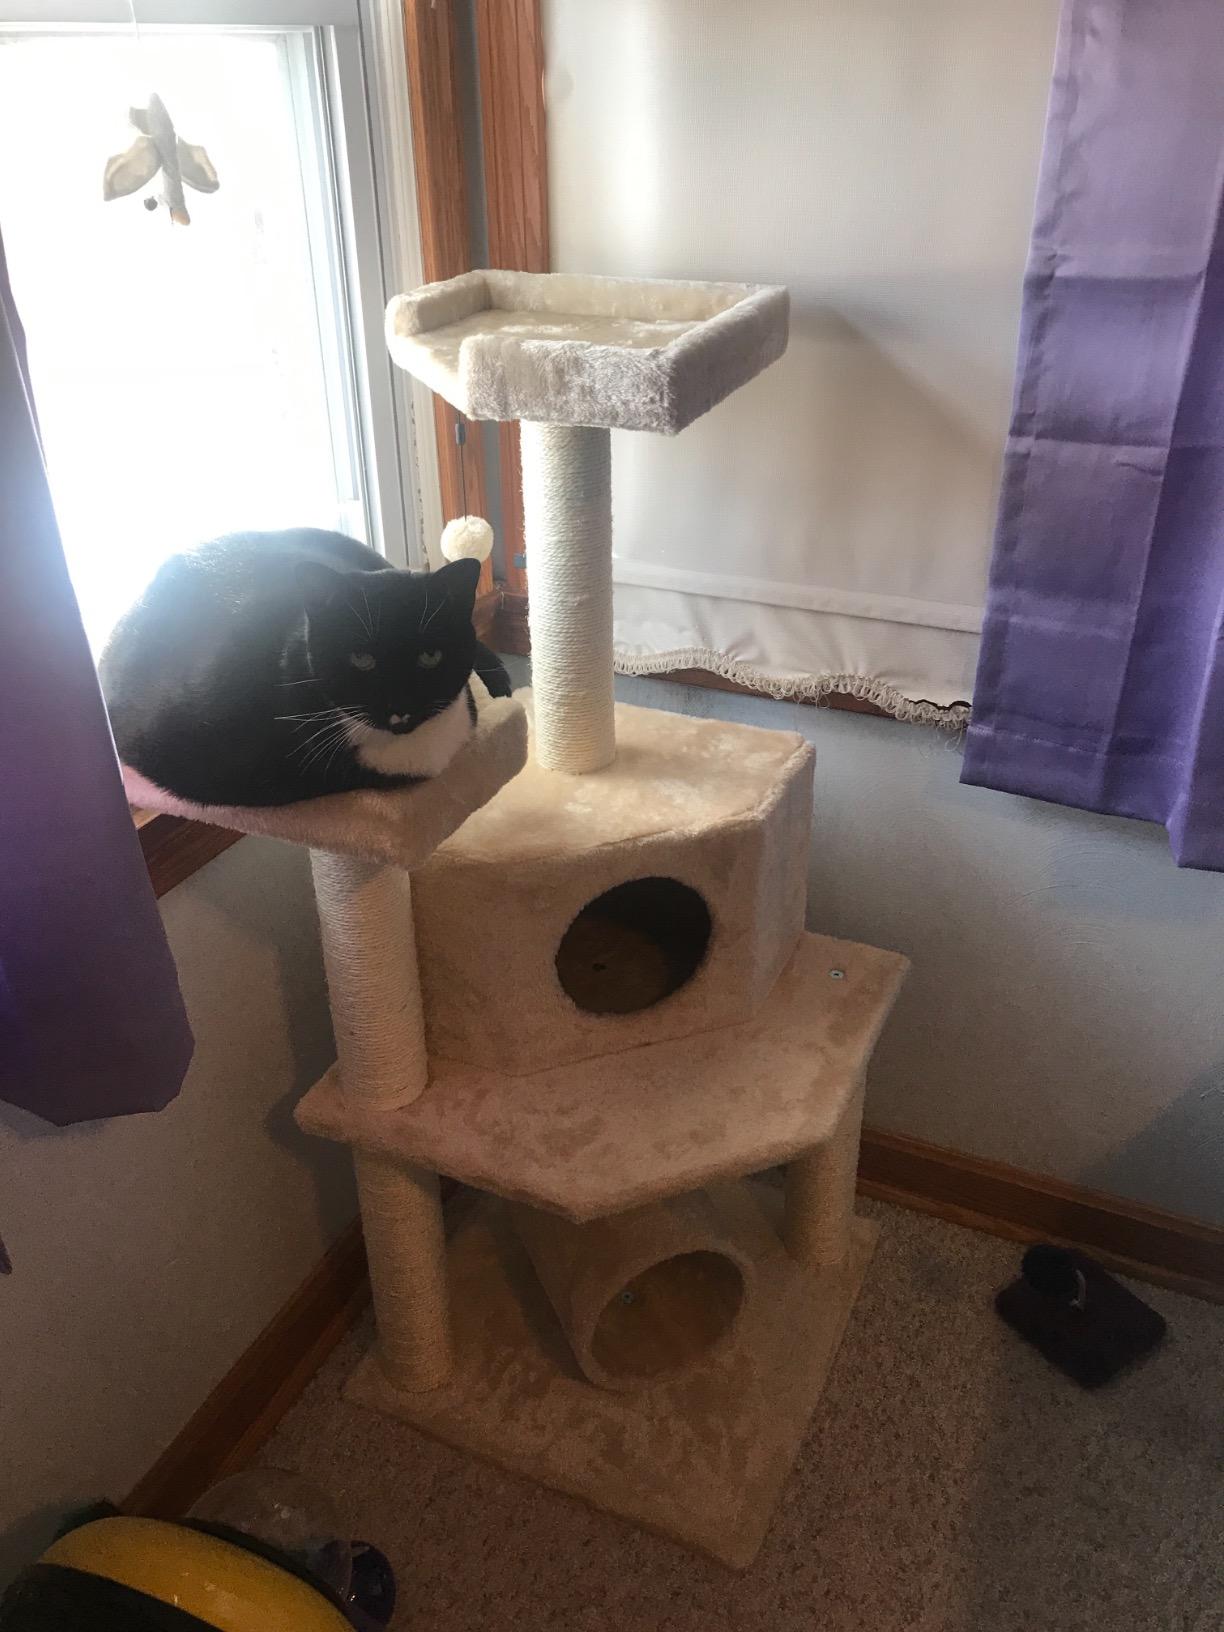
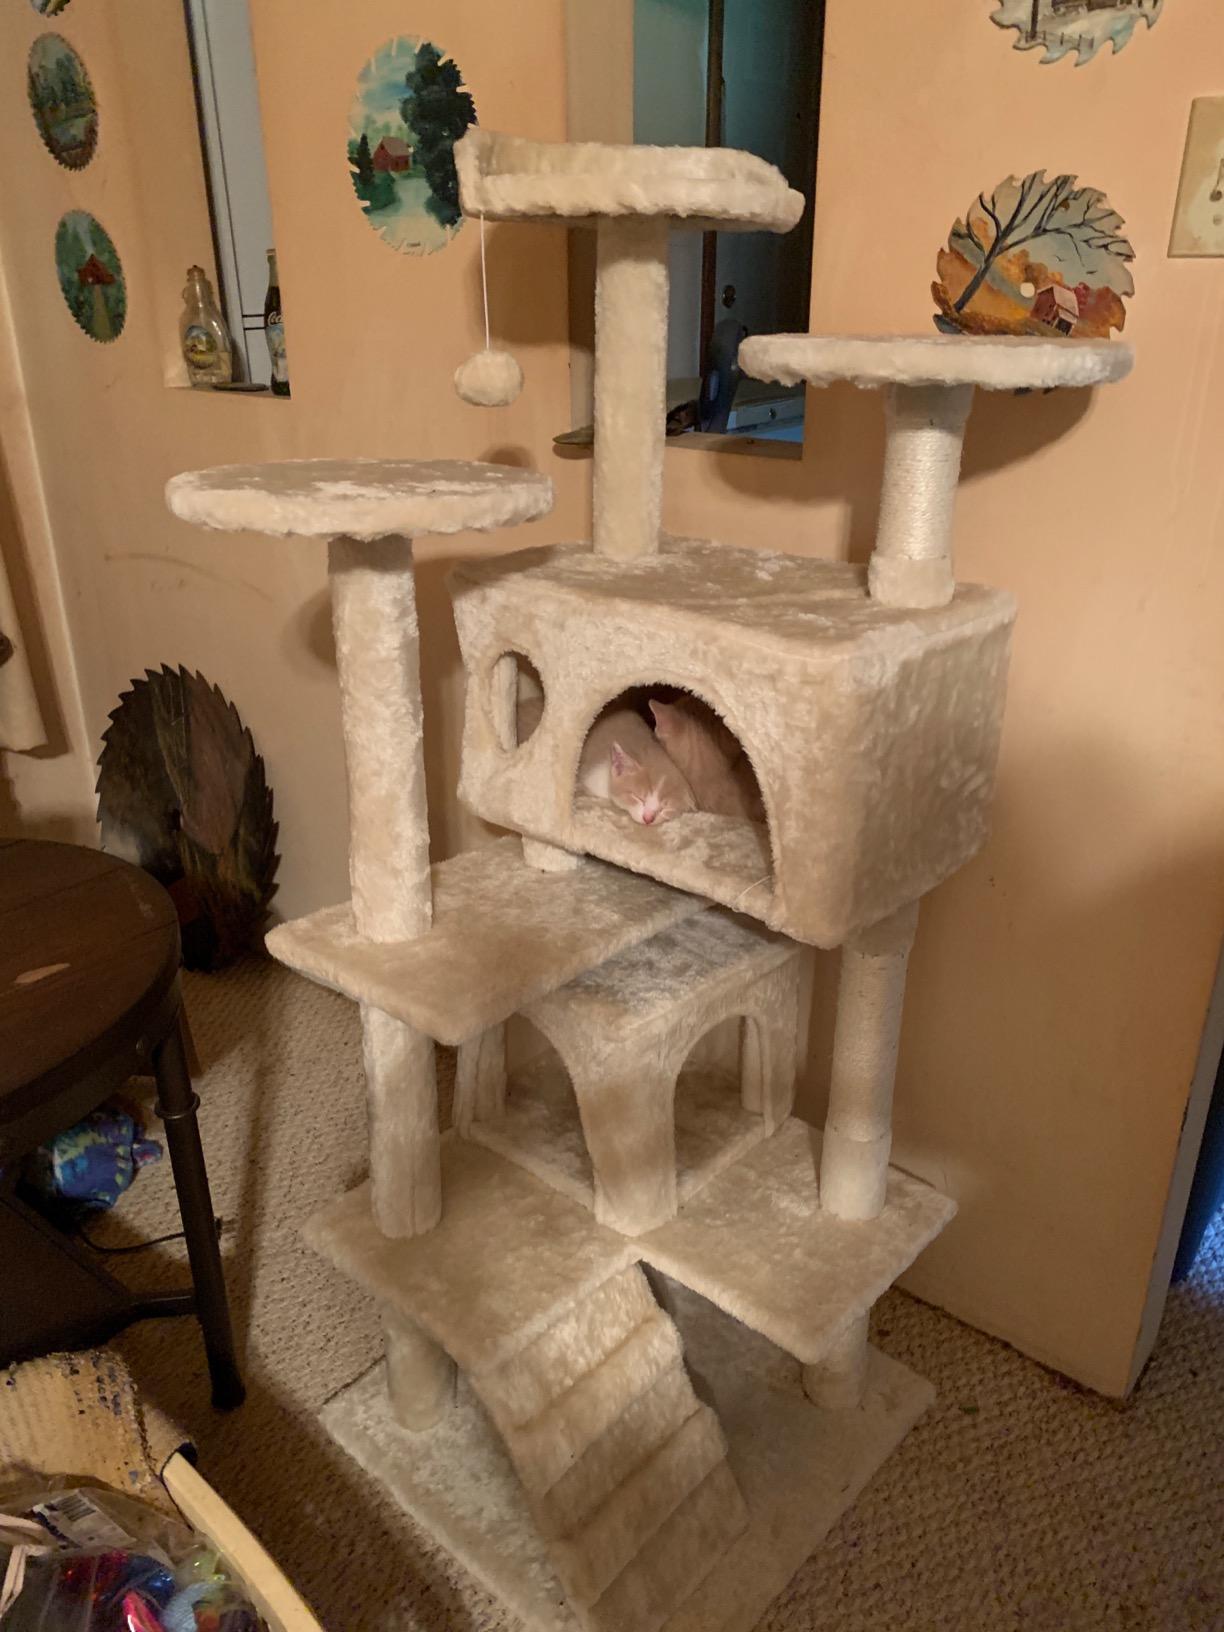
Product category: items_cat tree
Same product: no